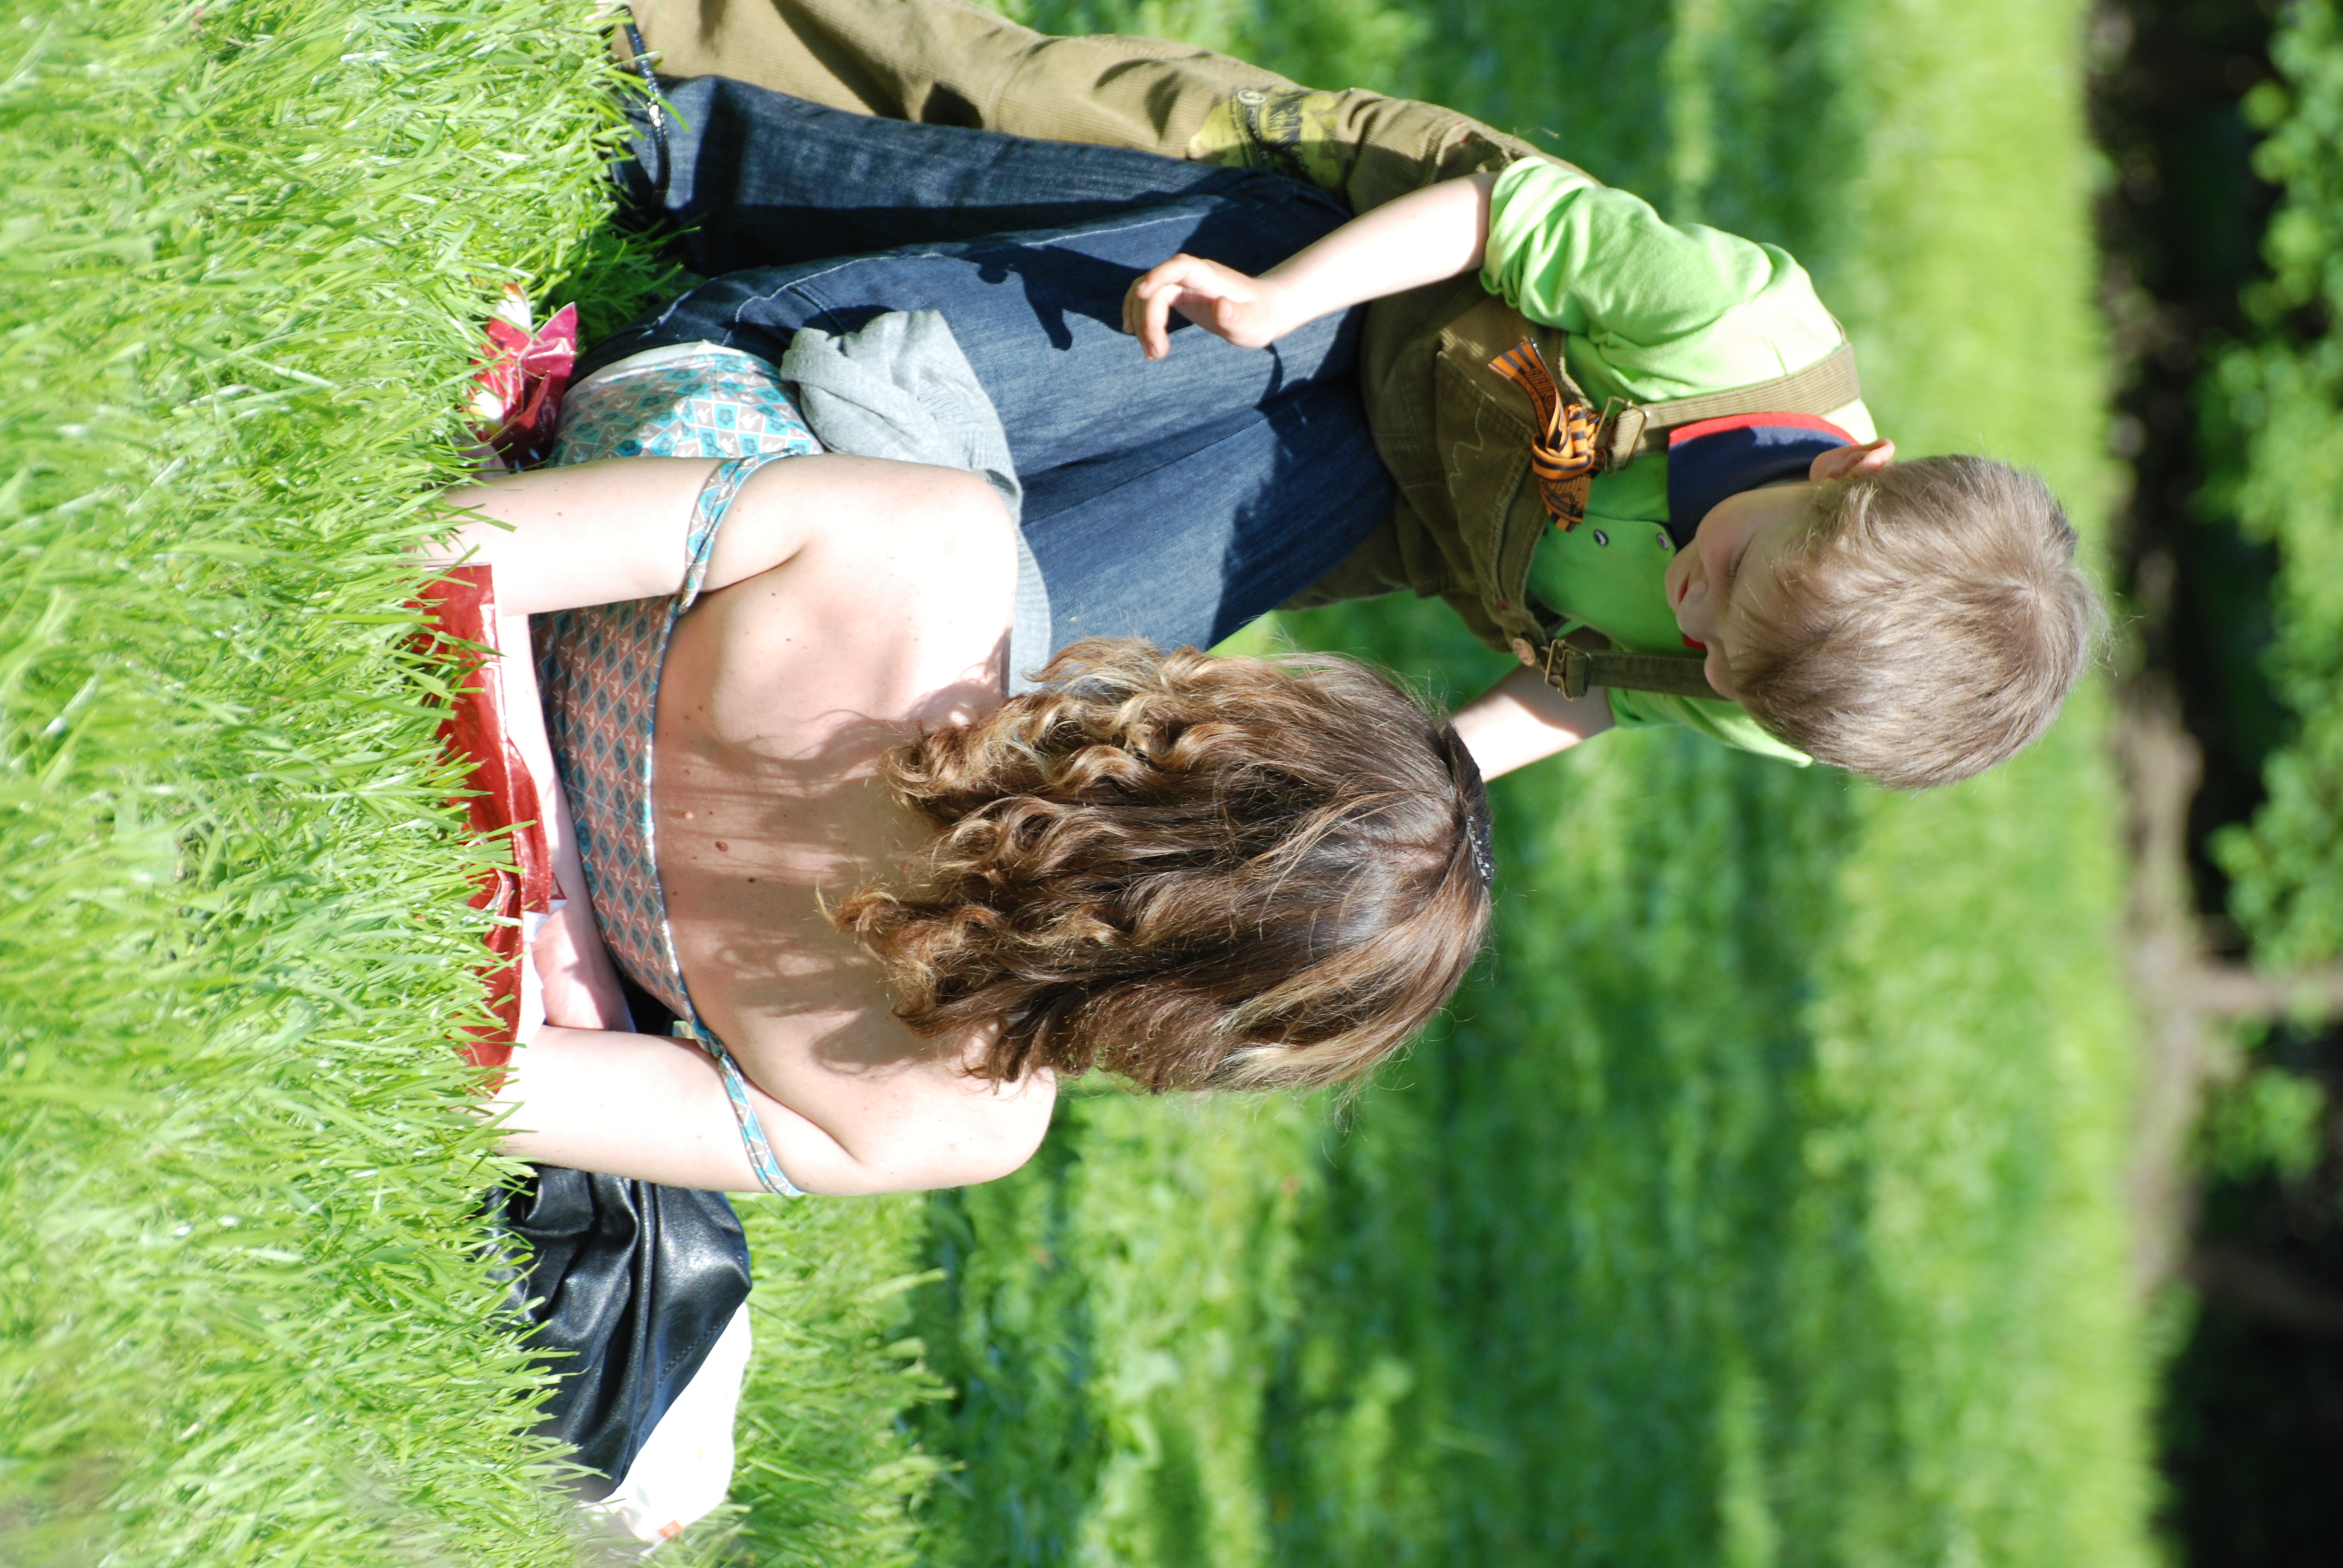
grass, person, people, lawn, play, spring, child, nikon, picnic, family, cool image, toddler, moscow, russia, d80, moskau, nikond80, moscou, interaction, human positions